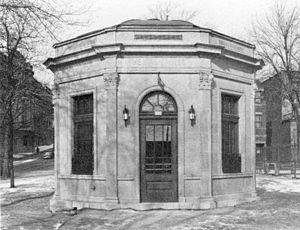
Vespasienne à Montréal (Québec, Canada). Construits pendant le mandat du maire Camillien Houde, ces édicules furent parfois surnommés «camilliennes».
Pecunia non olet est un dicton latin. La phrase est attribuée à l'empereur romain Vespasien.